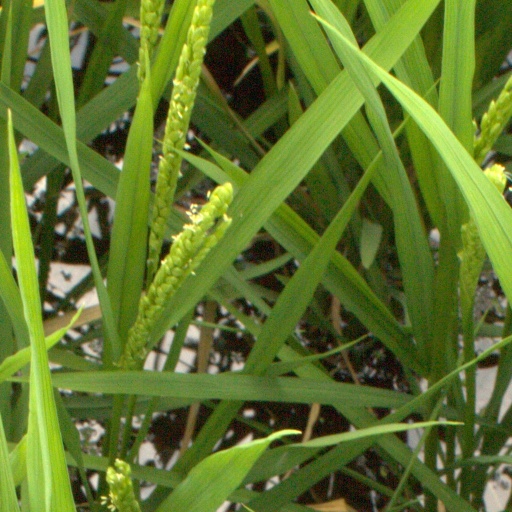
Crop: rice